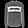
Label: Pullover